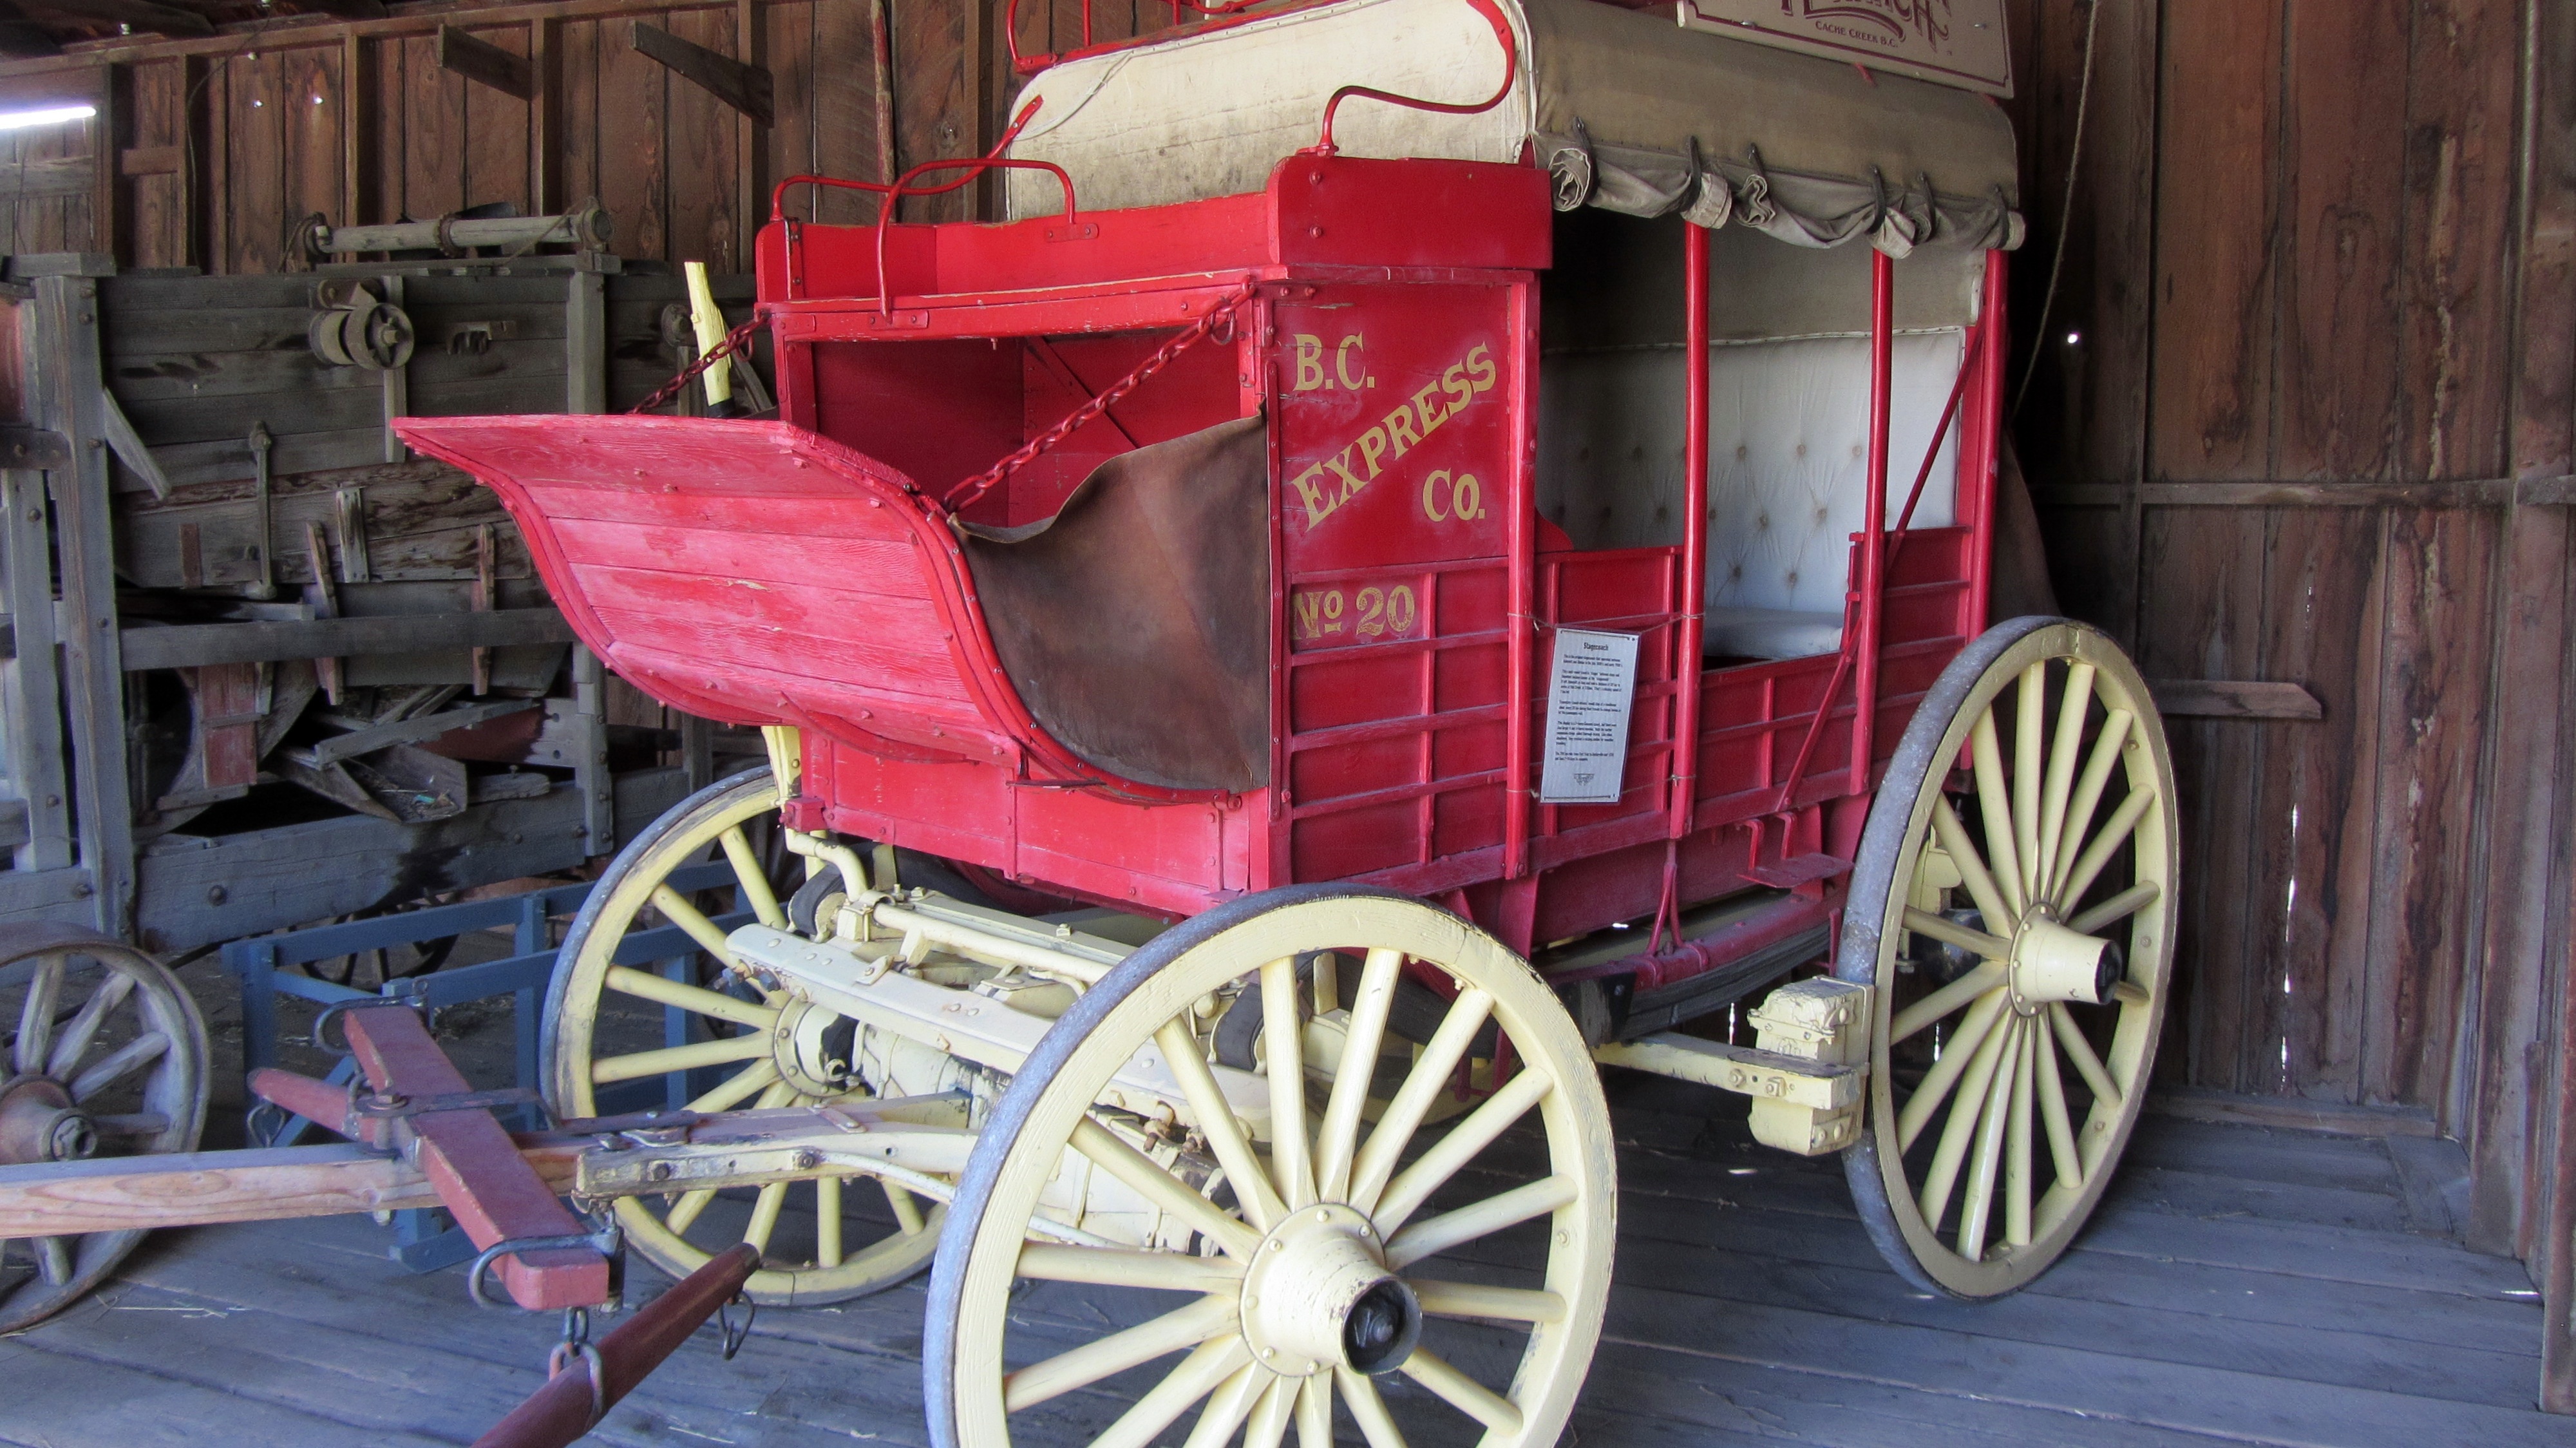
vintage, wheel, old, transport, vehicle, oldtimer, carriage, coach, stagecoach, horse and buggy